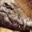
Label: crocodile